Nyama choma

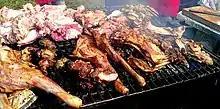
"Nyama choma" (Koroga Festival at Nairobi).

The nyama choma is a specialty of grilled or barbecued goat meat or cow meat. Roasted meat is very popular in Tanzania and Kenya, where it is considered the national dish. The expression "nyama choma" means "barbecue meat" in Kiswahili. Nyama choma gatherings are informal with people convening around an open fire for any special occasion and at any occasion with a grill. Thus it is a social custom in much of Eastern Africa.